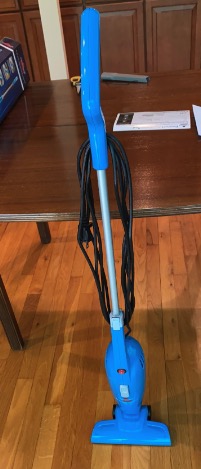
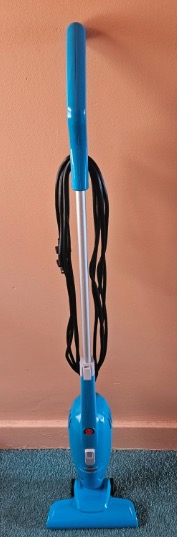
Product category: items_vacuum
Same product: yes